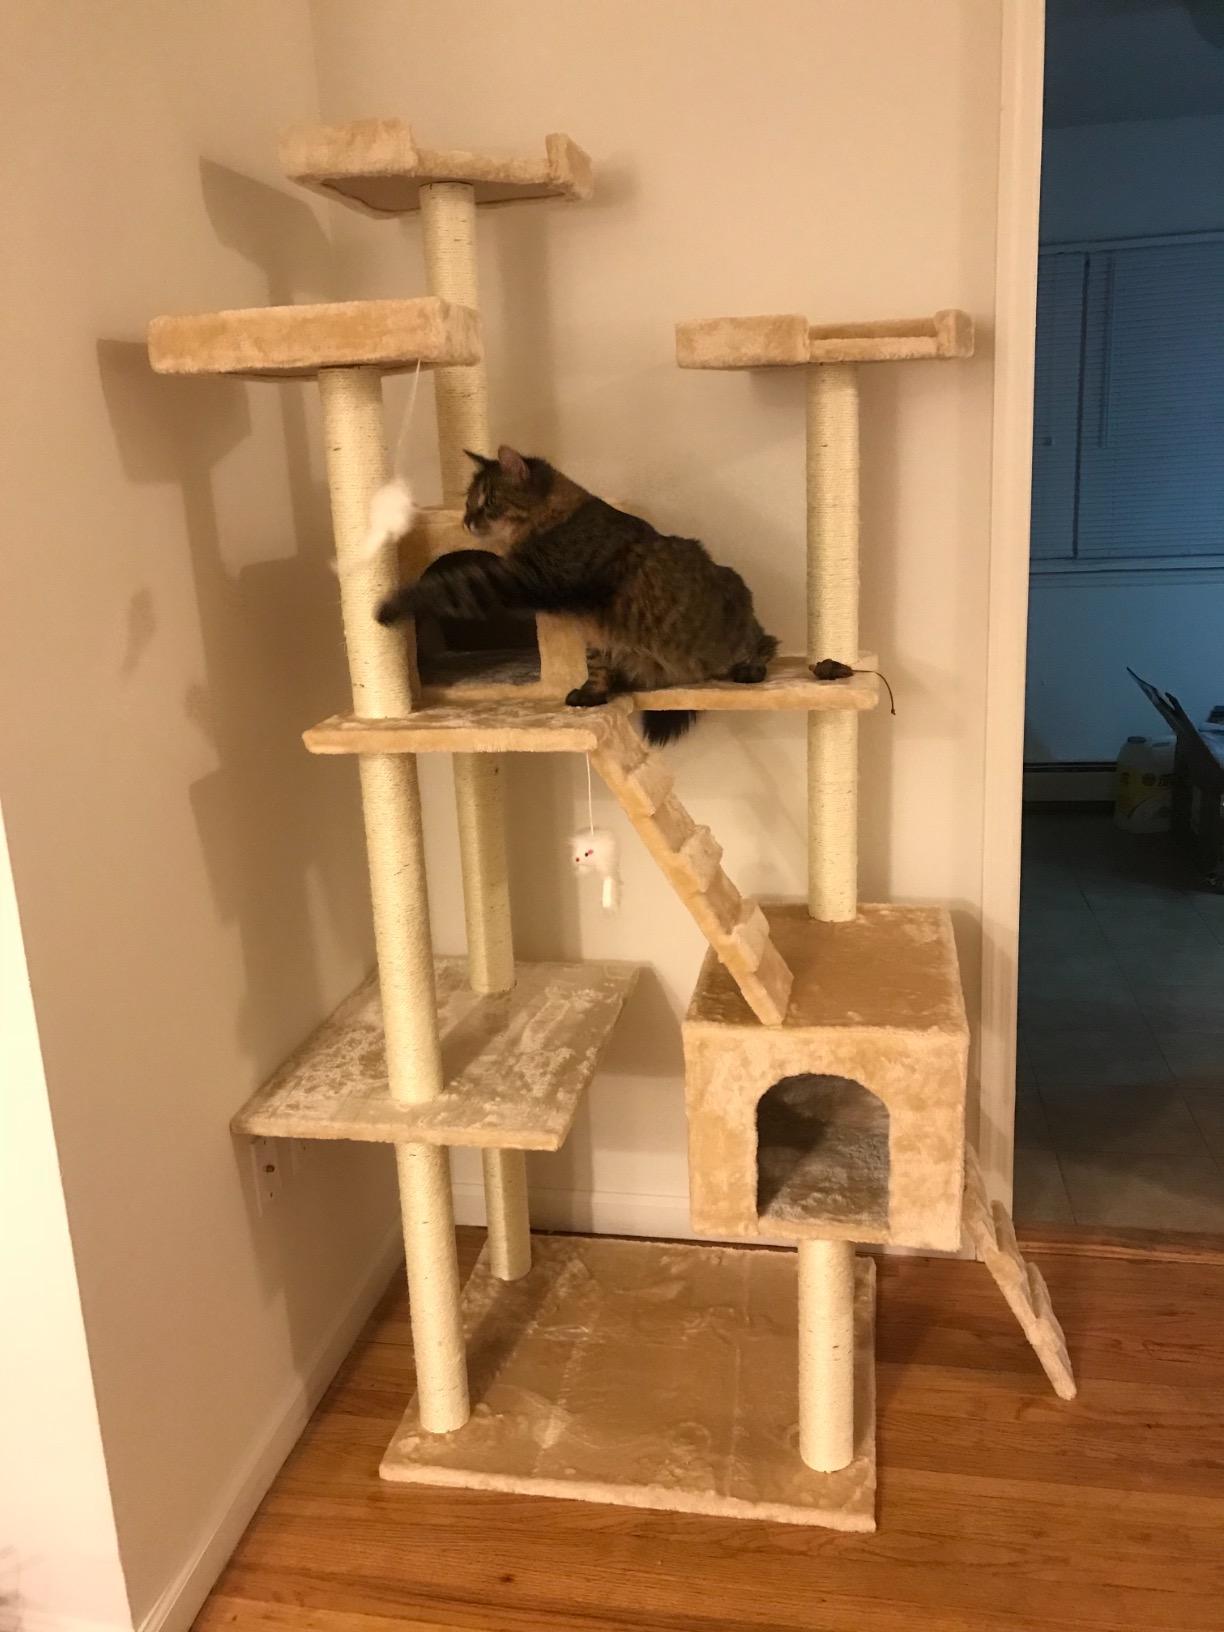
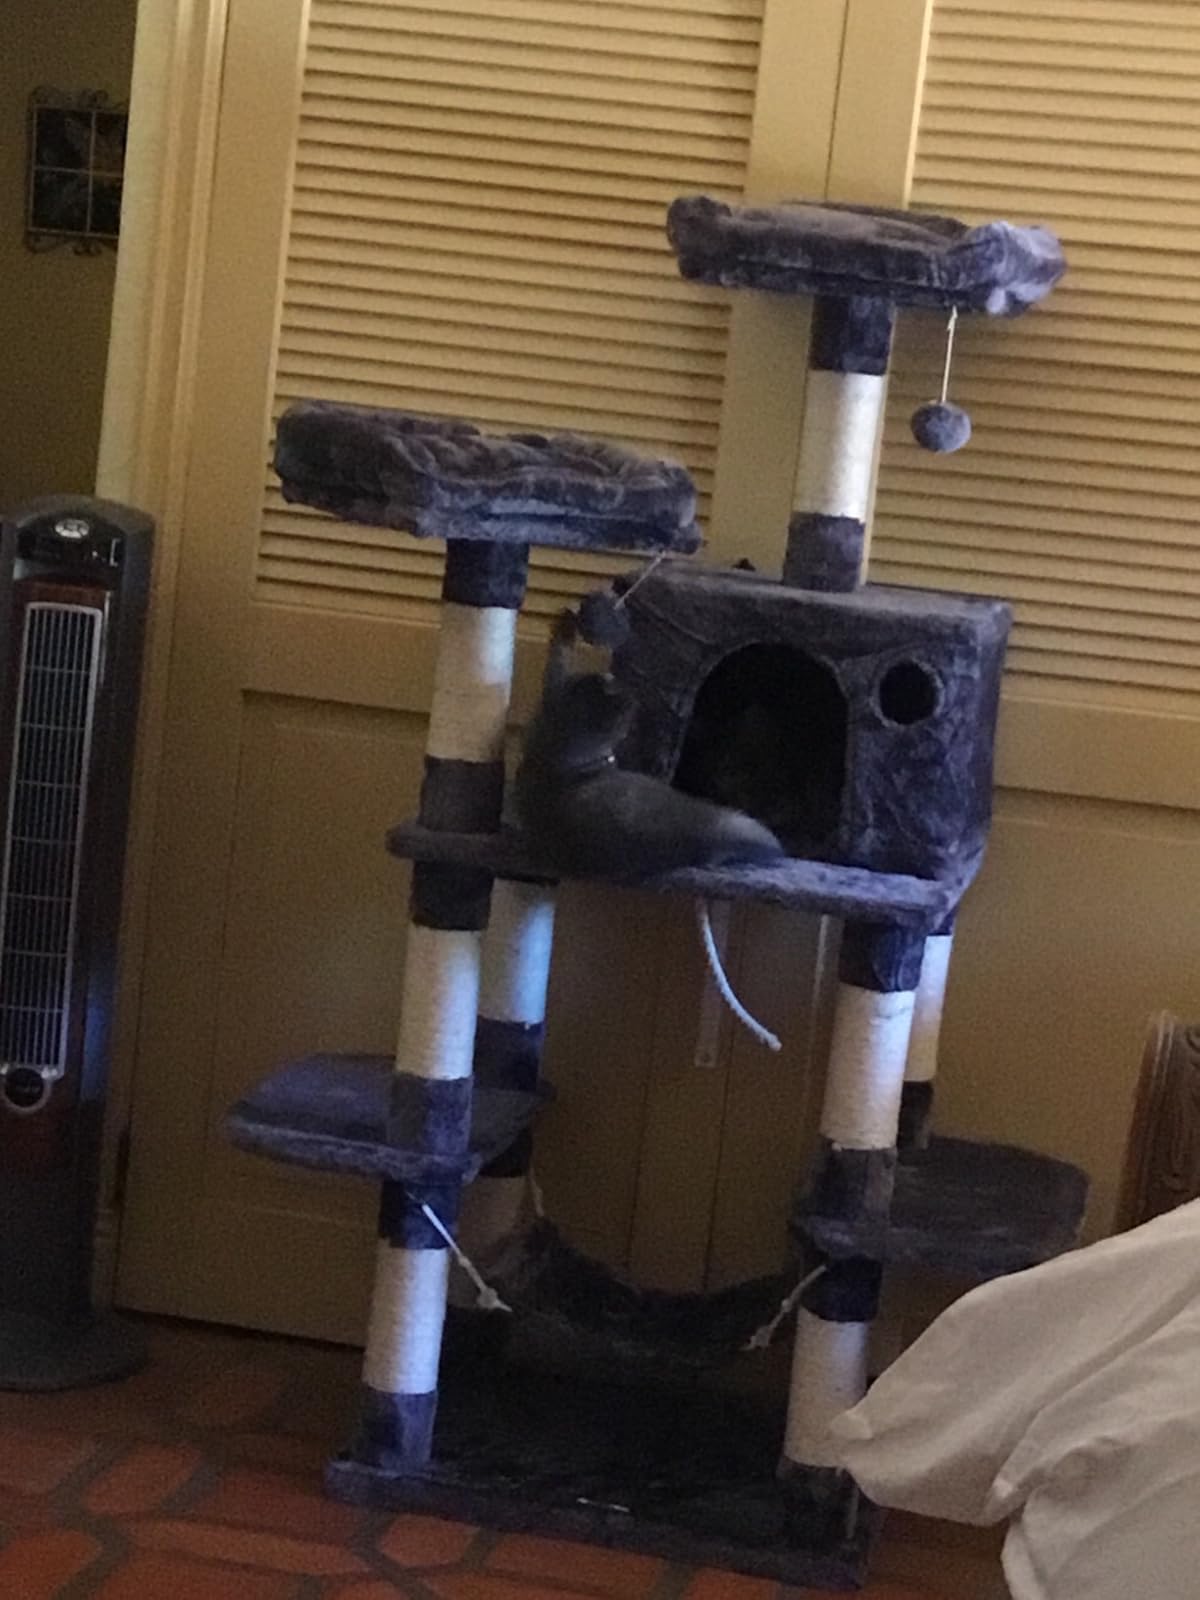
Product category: items_cat tree
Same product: no